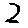
Label: 2